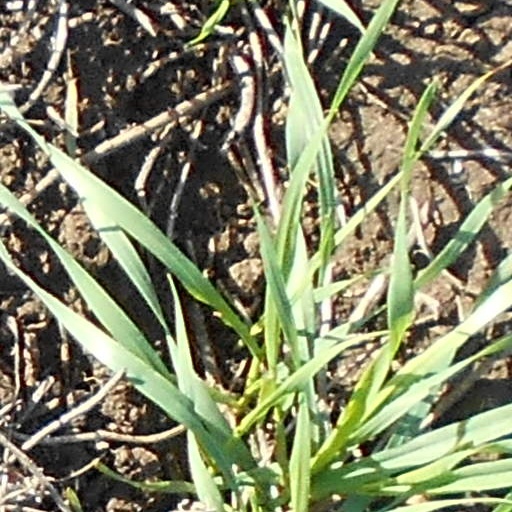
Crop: wheat